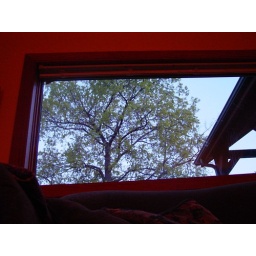
The tree outside our window near dusk